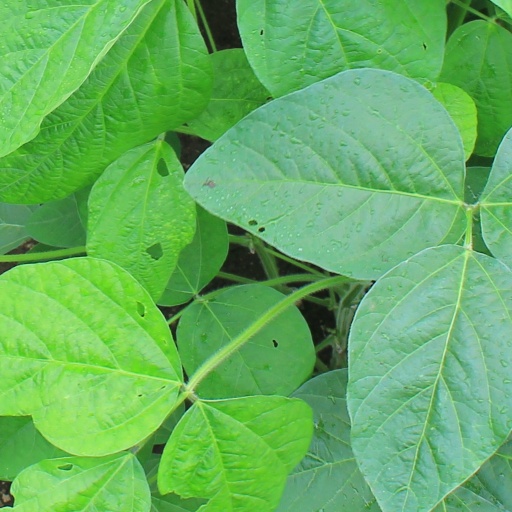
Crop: soybean